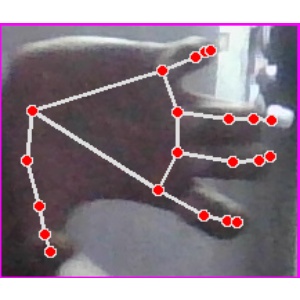
अक्षर: त